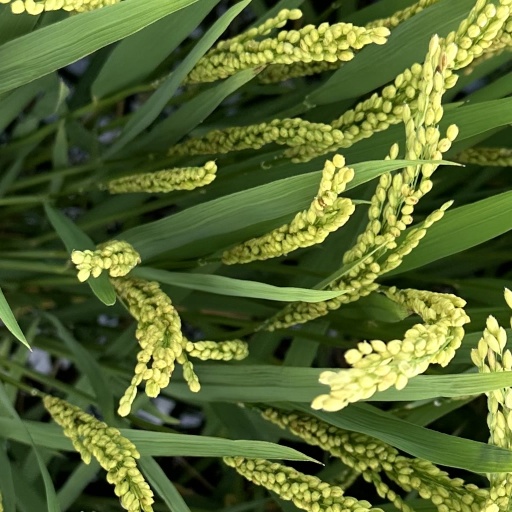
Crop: rice